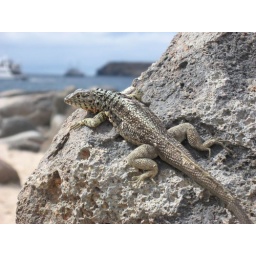
lizzard lounging on a rock with the ocean and our boat in the background